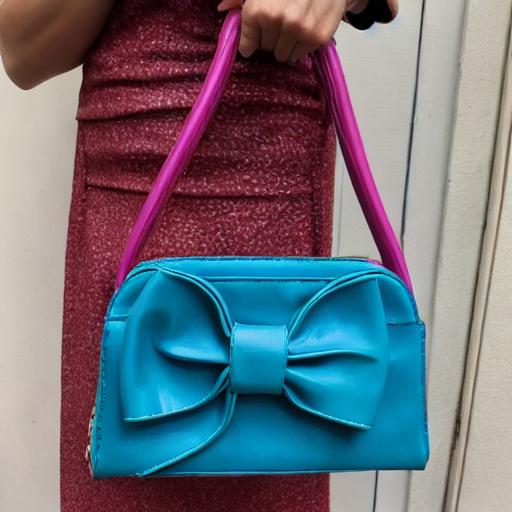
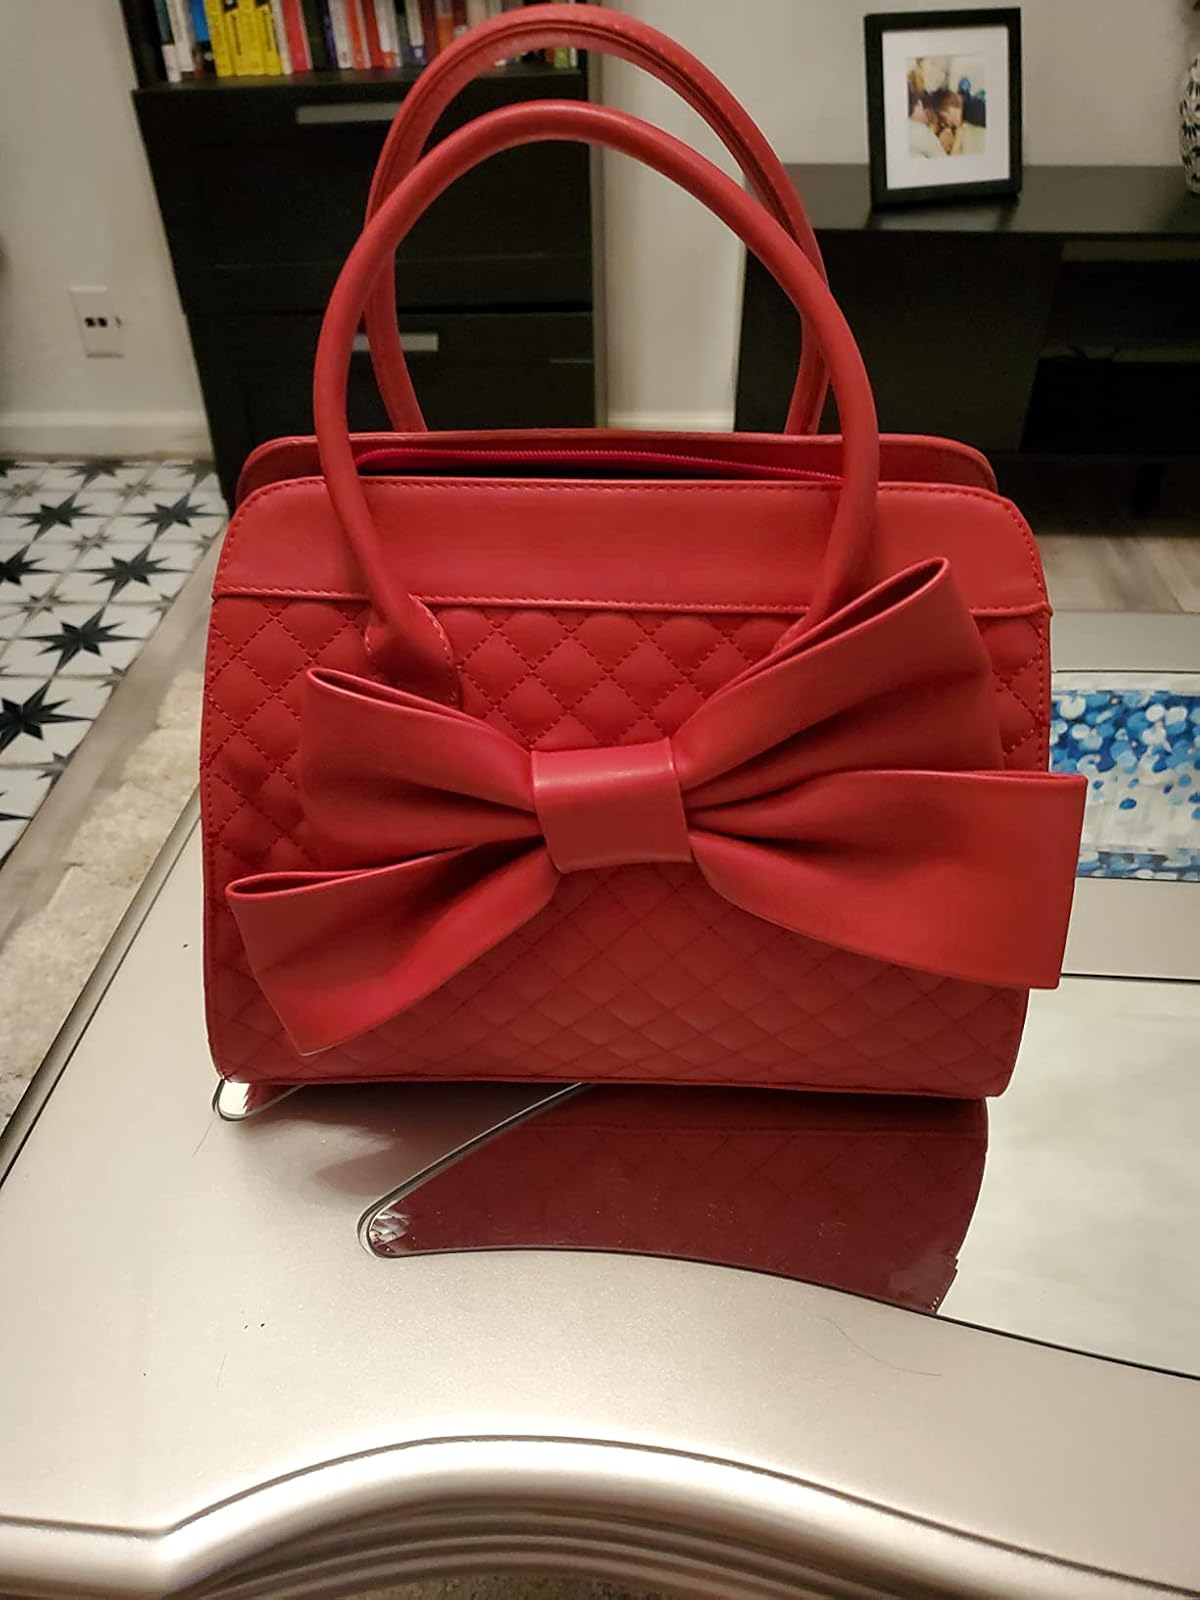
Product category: accessories_handbag
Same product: no